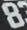
Number: 8